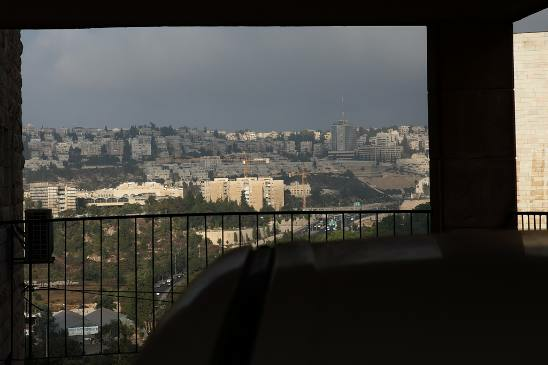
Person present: No